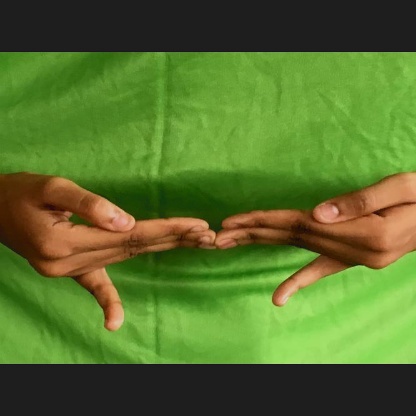
Mudra: Khatva